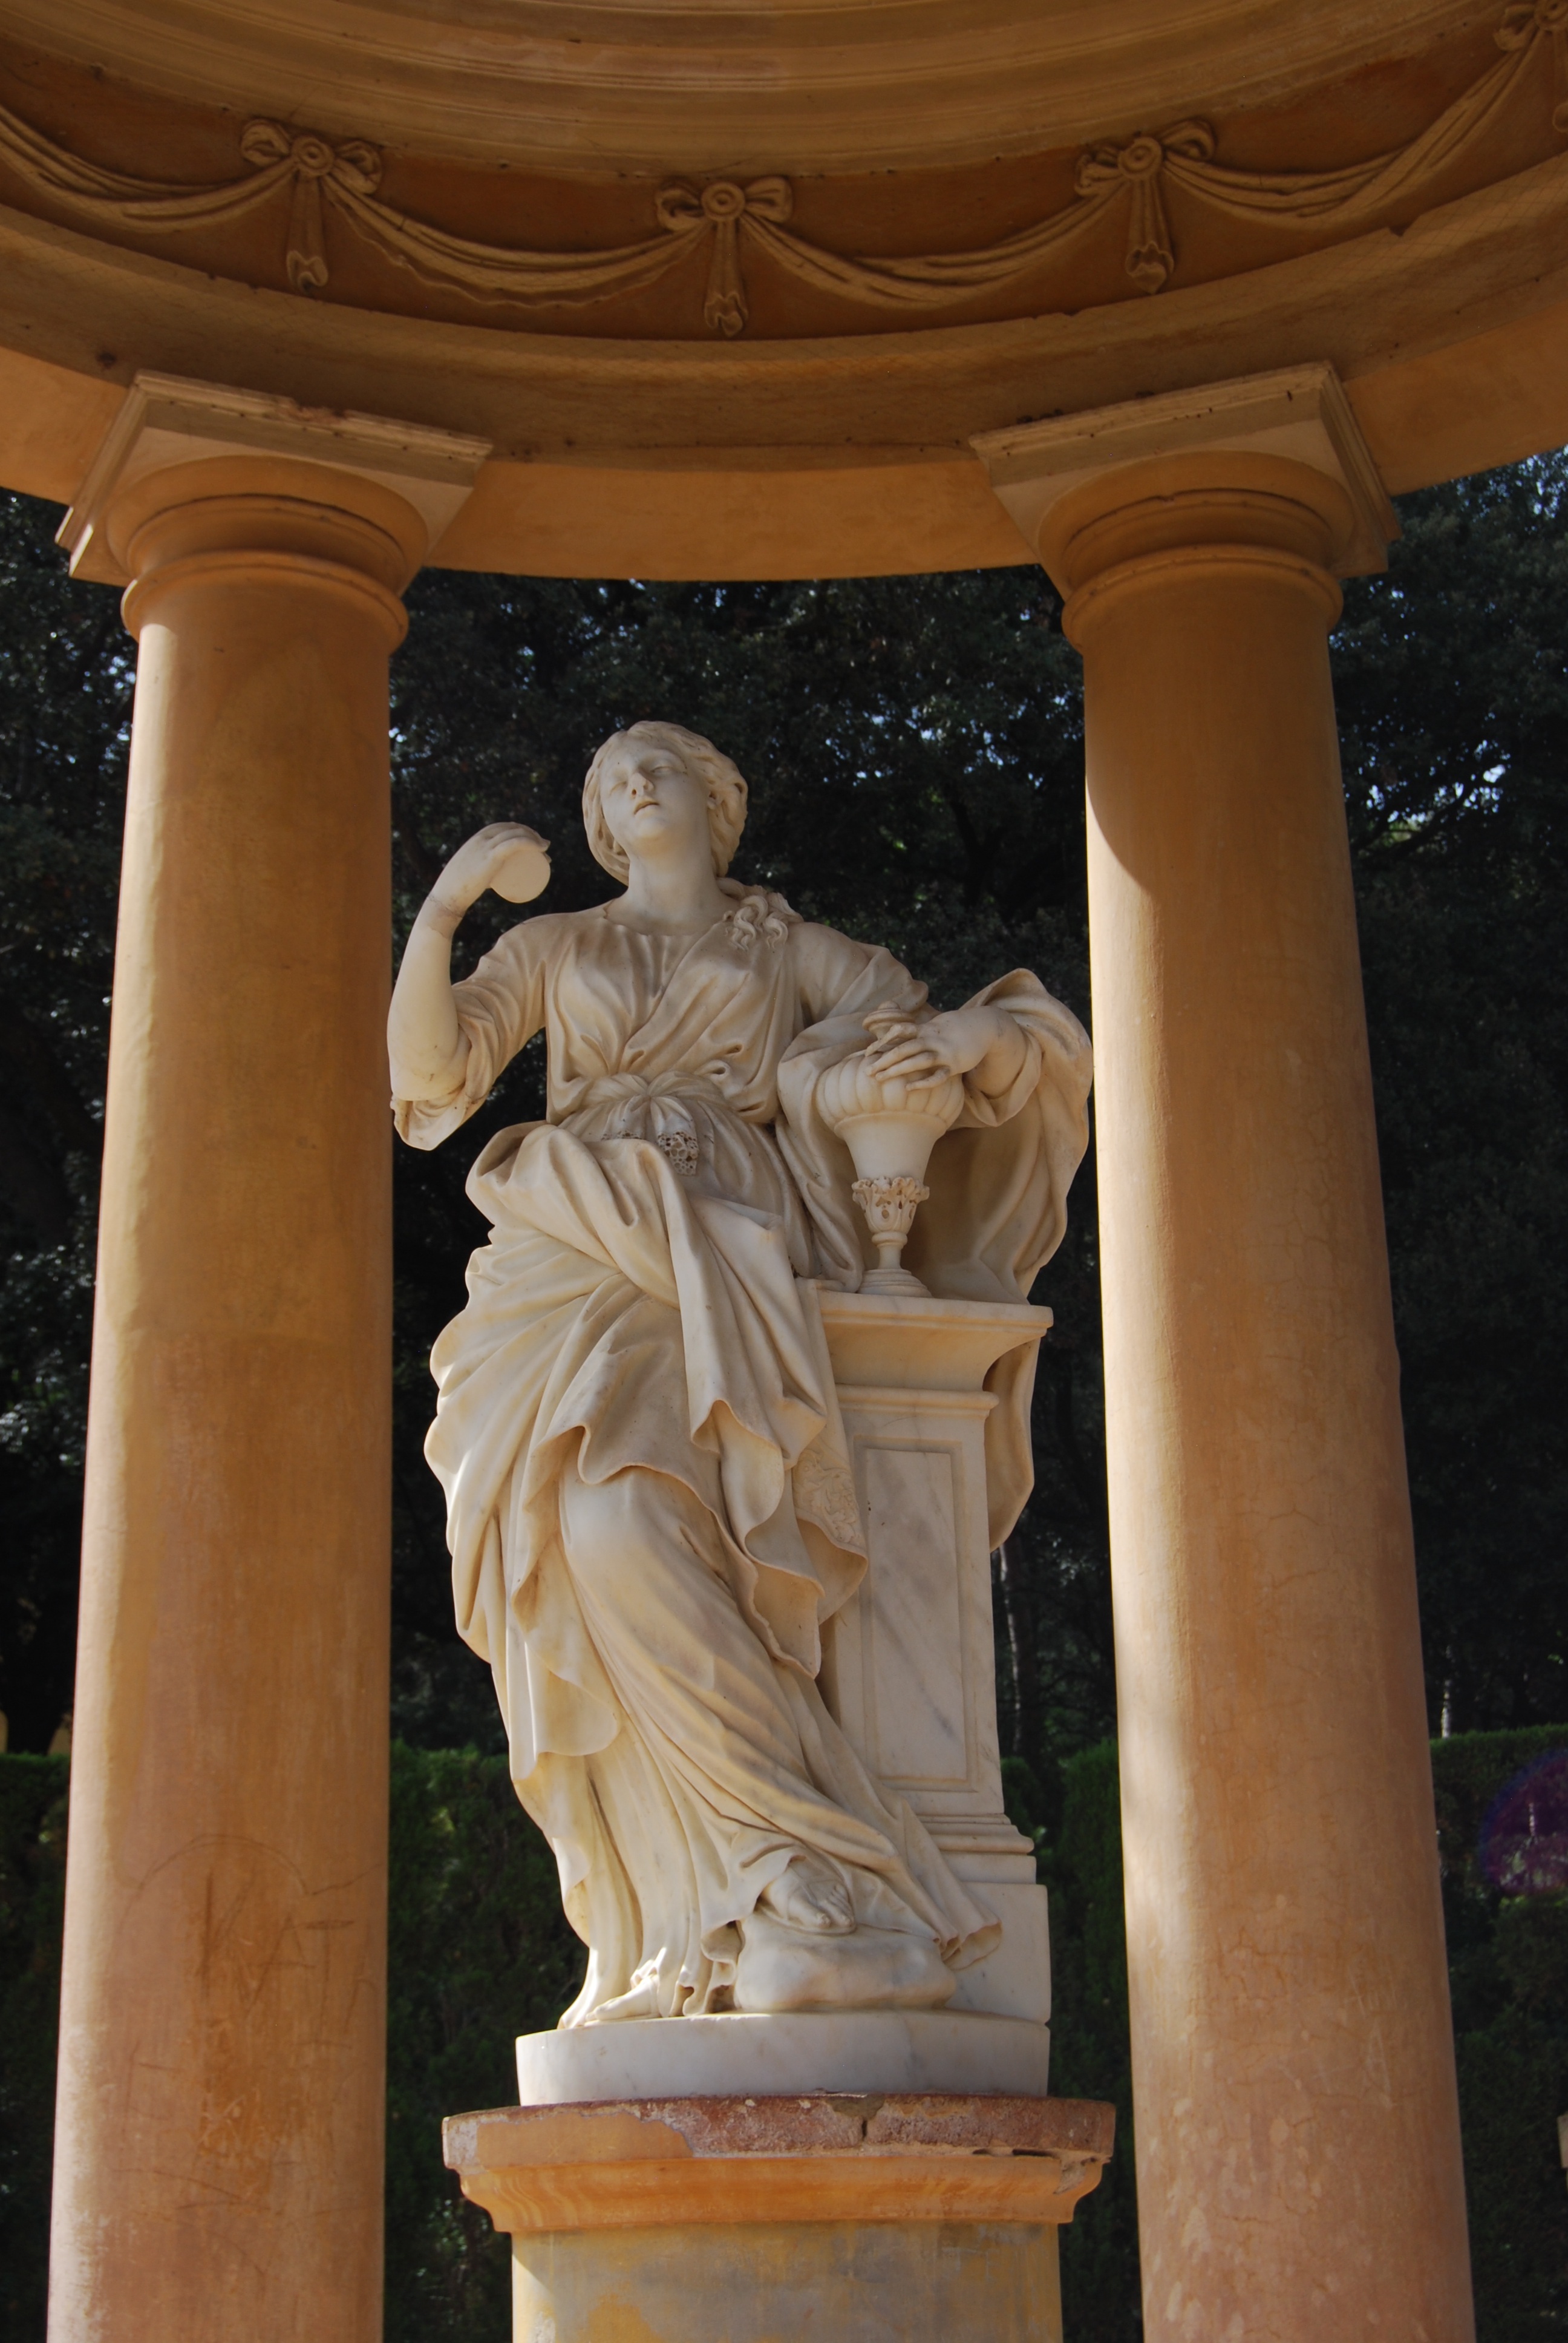
structure, wood, woman, old, stone, monument, statue, column, artwork, sculpture, art, figure, temple, pavilion, shrine, carving, figures, historically, rock carving, arts crafts, stone sculpture, stone carving, stone figures, ancient history